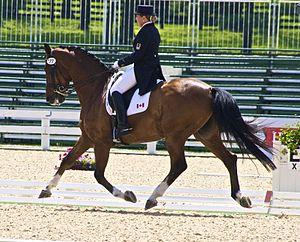
Le cheval de sport canadien est un stud-book de chevaux de sport, géré au Canada. Il est destiné aux compétitions de sports équestres.